Pont des Invalides

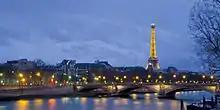
The bridge illuminated at night

In 1854, the bridge was demolished to be replaced by a new one in time for the upcoming Exposition Universelle (1855) in Paris. Paul-Martin Gallocher de Lagalisserie and Jules Savarin used the existing piers of the former suspension bridge and a newly added central pier to build an arch bridge in masonry on the same site. The new pier was adorned with sculptures in two allegorical themes: "the Land Victory" by Victor Vilain upriver; the Maritime Victory by Georges Diébolt downstream, whereas the two old piers were adorned with sculptures of military trophies bearing the imperial coat of arms, both the work of Astyanax-Scévola Bosio.